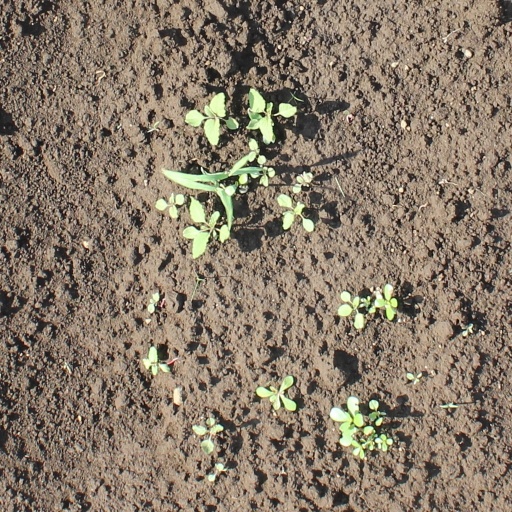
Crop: soybean